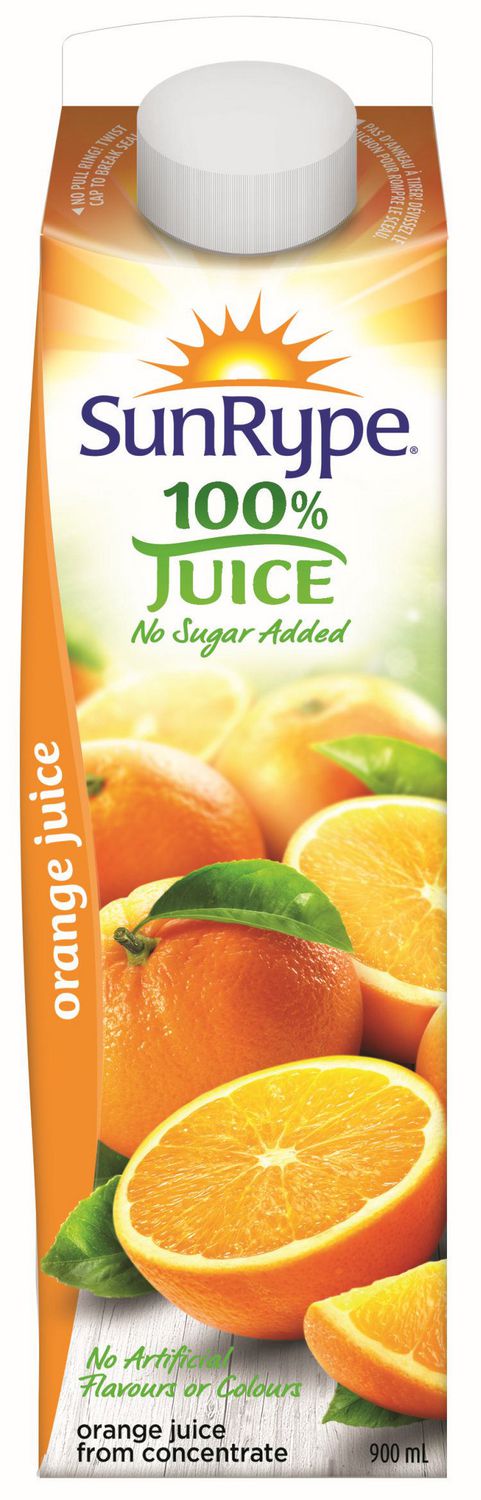
Waste category: cardboard